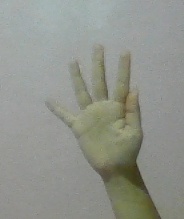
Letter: sheen